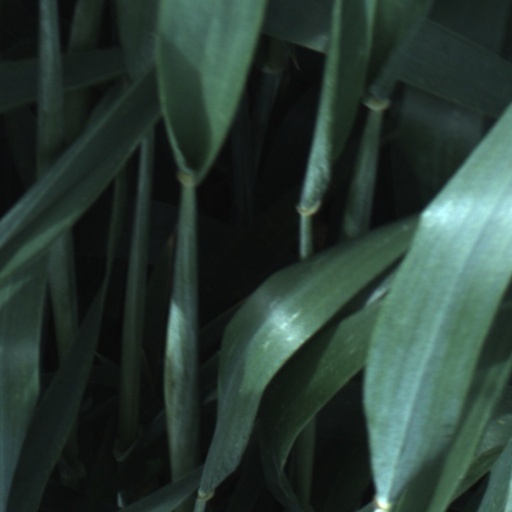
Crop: wheat